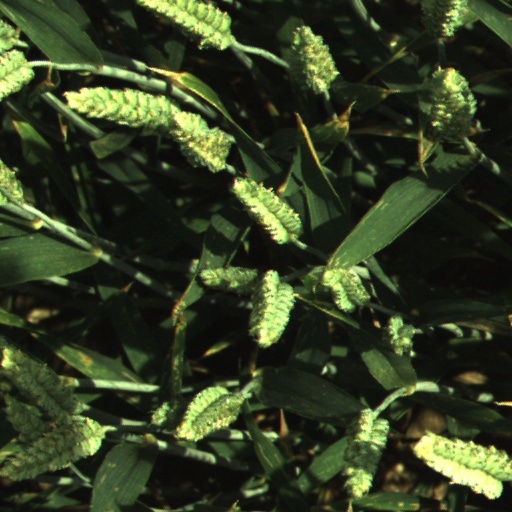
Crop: wheat